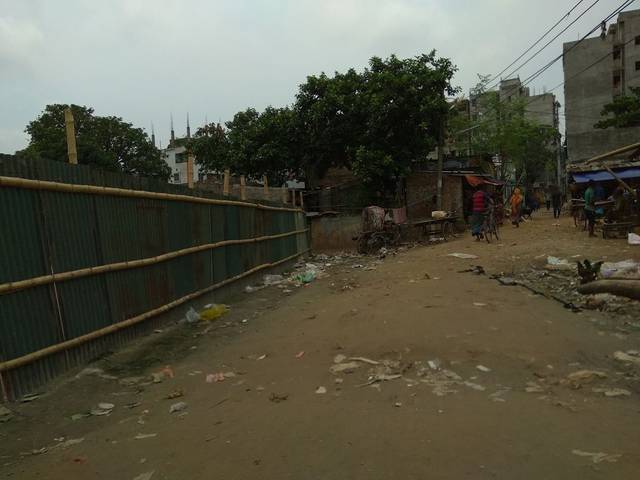
Region: Bangladesh
Coordinates: 23.814, 90.377